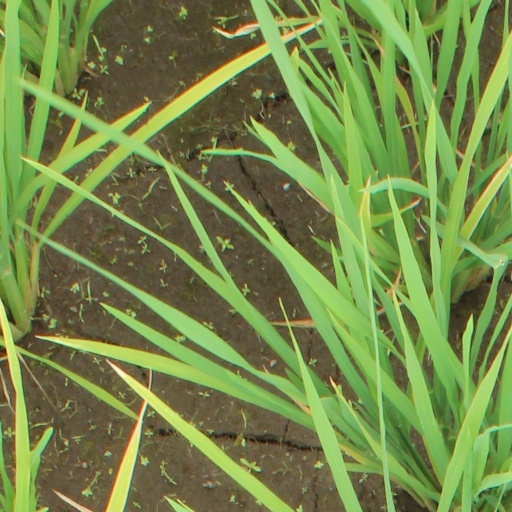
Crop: rice